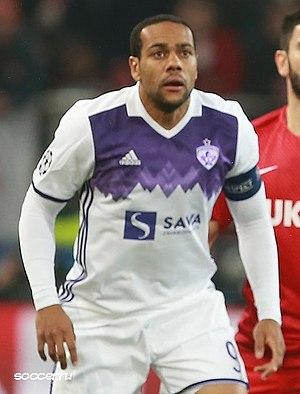
Marcos Tavares, de son nom complet Marcos Magno Morales Tavares est un footballeur brésilien, qui joue en tant qu'attaquant au NK Maribor. Il obtient la citoyenneté slovène en 2013.